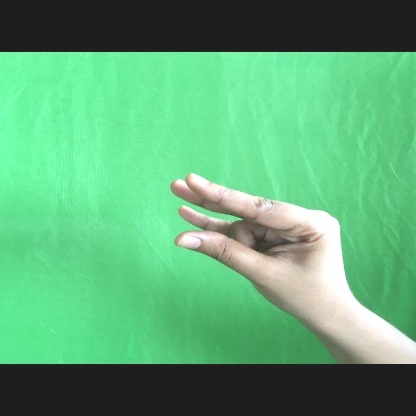
Mudra: Kangulam